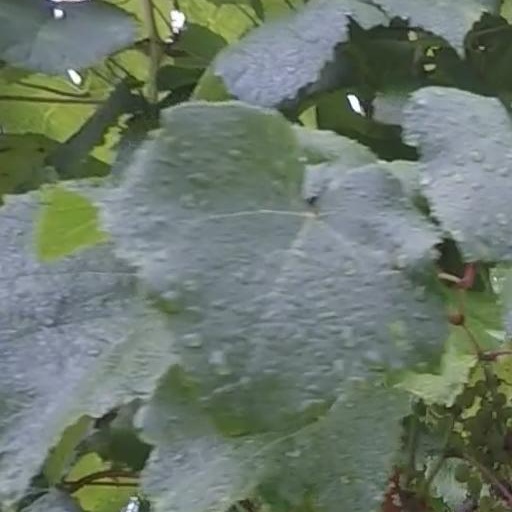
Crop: grape